Coburg North

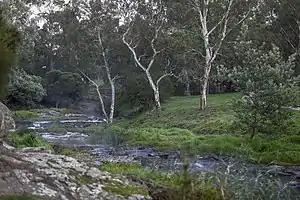
Merri Creek at Coburg Lake Reserve in April 2021

Coburg North is a suburb in Melbourne, Victoria, Australia, north of Melbourne's Central Business District, located within the Cities of Darebin and Merri-bek local government areas. Coburg North recorded a population of 8,327 at the 2021 census.